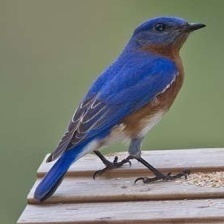
Species: EASTERN BLUEBIRD
Scientific name: SIALIA SIALIS